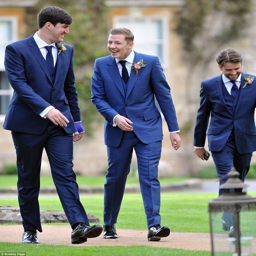
blue is the colour : person looked sharp in the blue suit but stood out by wearing a black tie